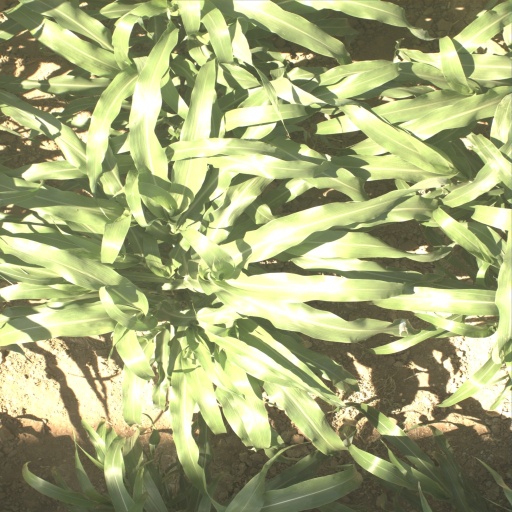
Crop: sorghum